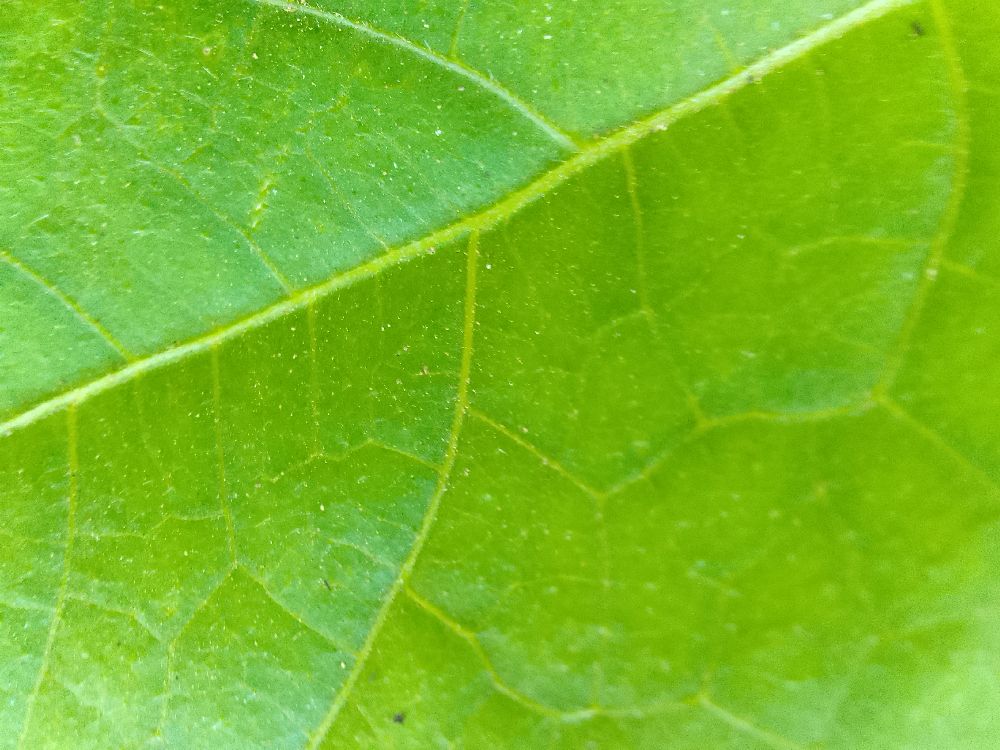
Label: healthy